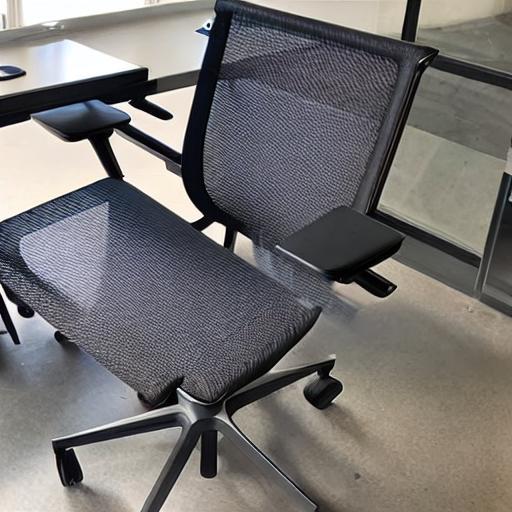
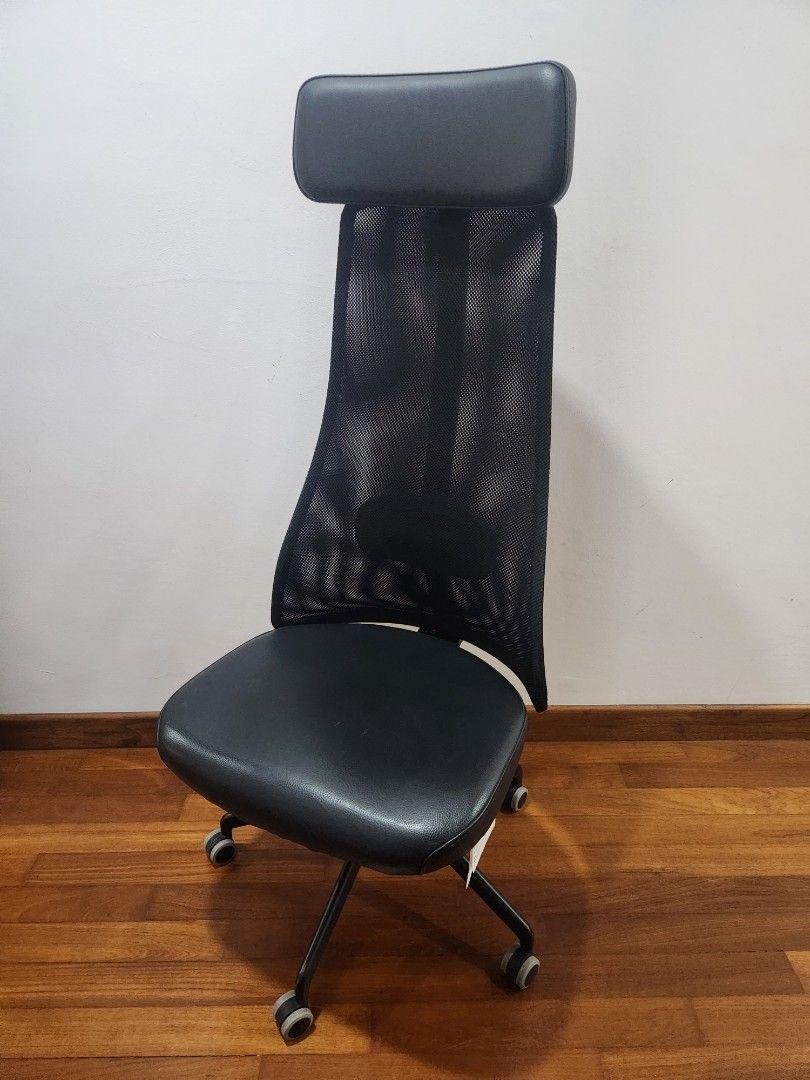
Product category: items_chair
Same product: no